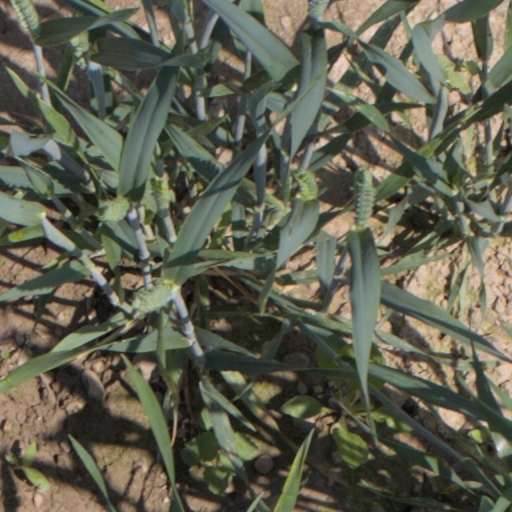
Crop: wheat